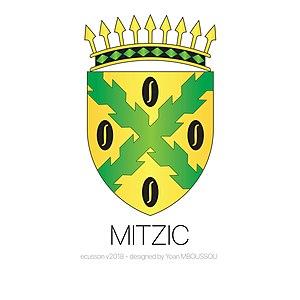
Ecusson de la ville de Mitzic
Mitzic est une ville située dans la province de Woleu-Ntem au Gabon. Elle est le chef-lieu du département de l'Okano.